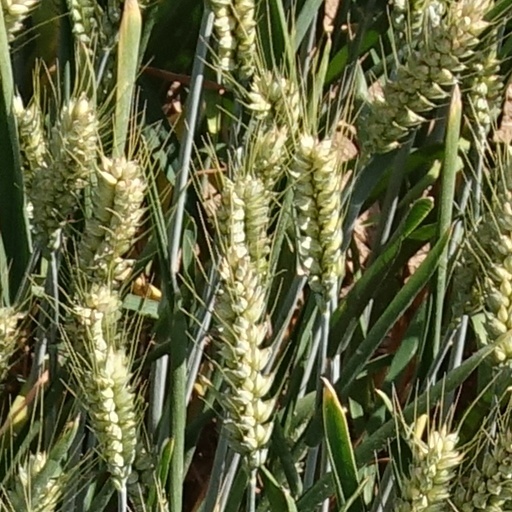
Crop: wheat